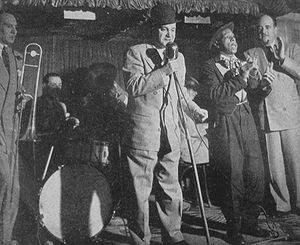
Joseph Gustaf Bonano, connu sous le nom Sharkey Bonano, né le 9 avril 1904 à Milneburg en Louisiane et mort le 27 mars 1972 à La Nouvelle Orléans, est un trompettiste et chef de jazz band américain. Il dut sa renommée à son tempérament expansif sur scène et à ses nombreuses collaborations.